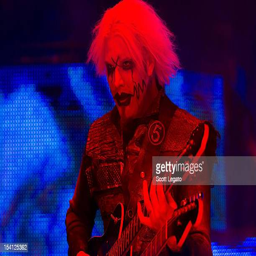
hard rock artist performs in concert during event